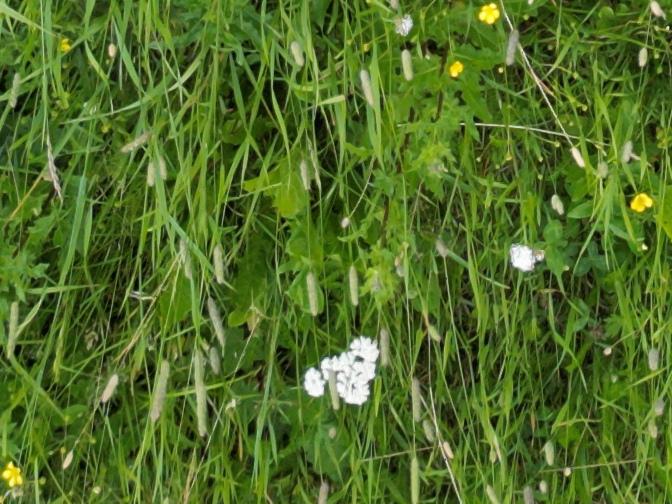
Flowers visible: yarrow flowers